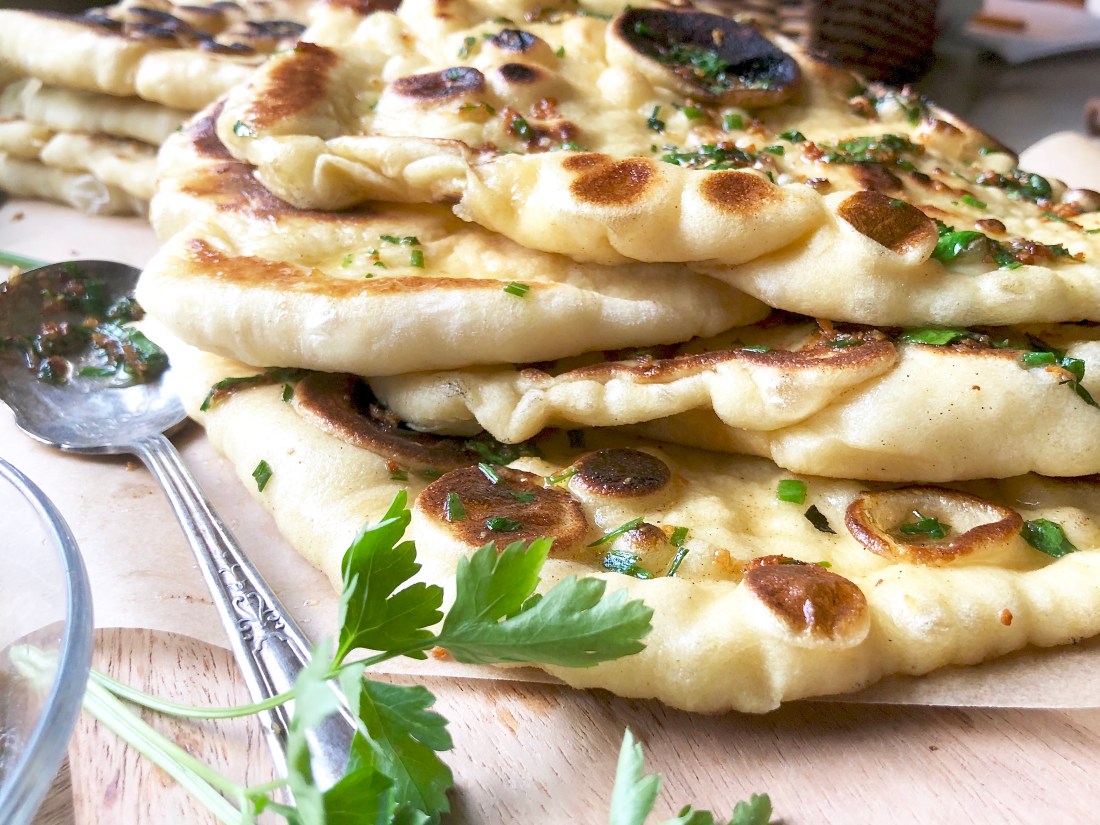
Dish: butter_naan